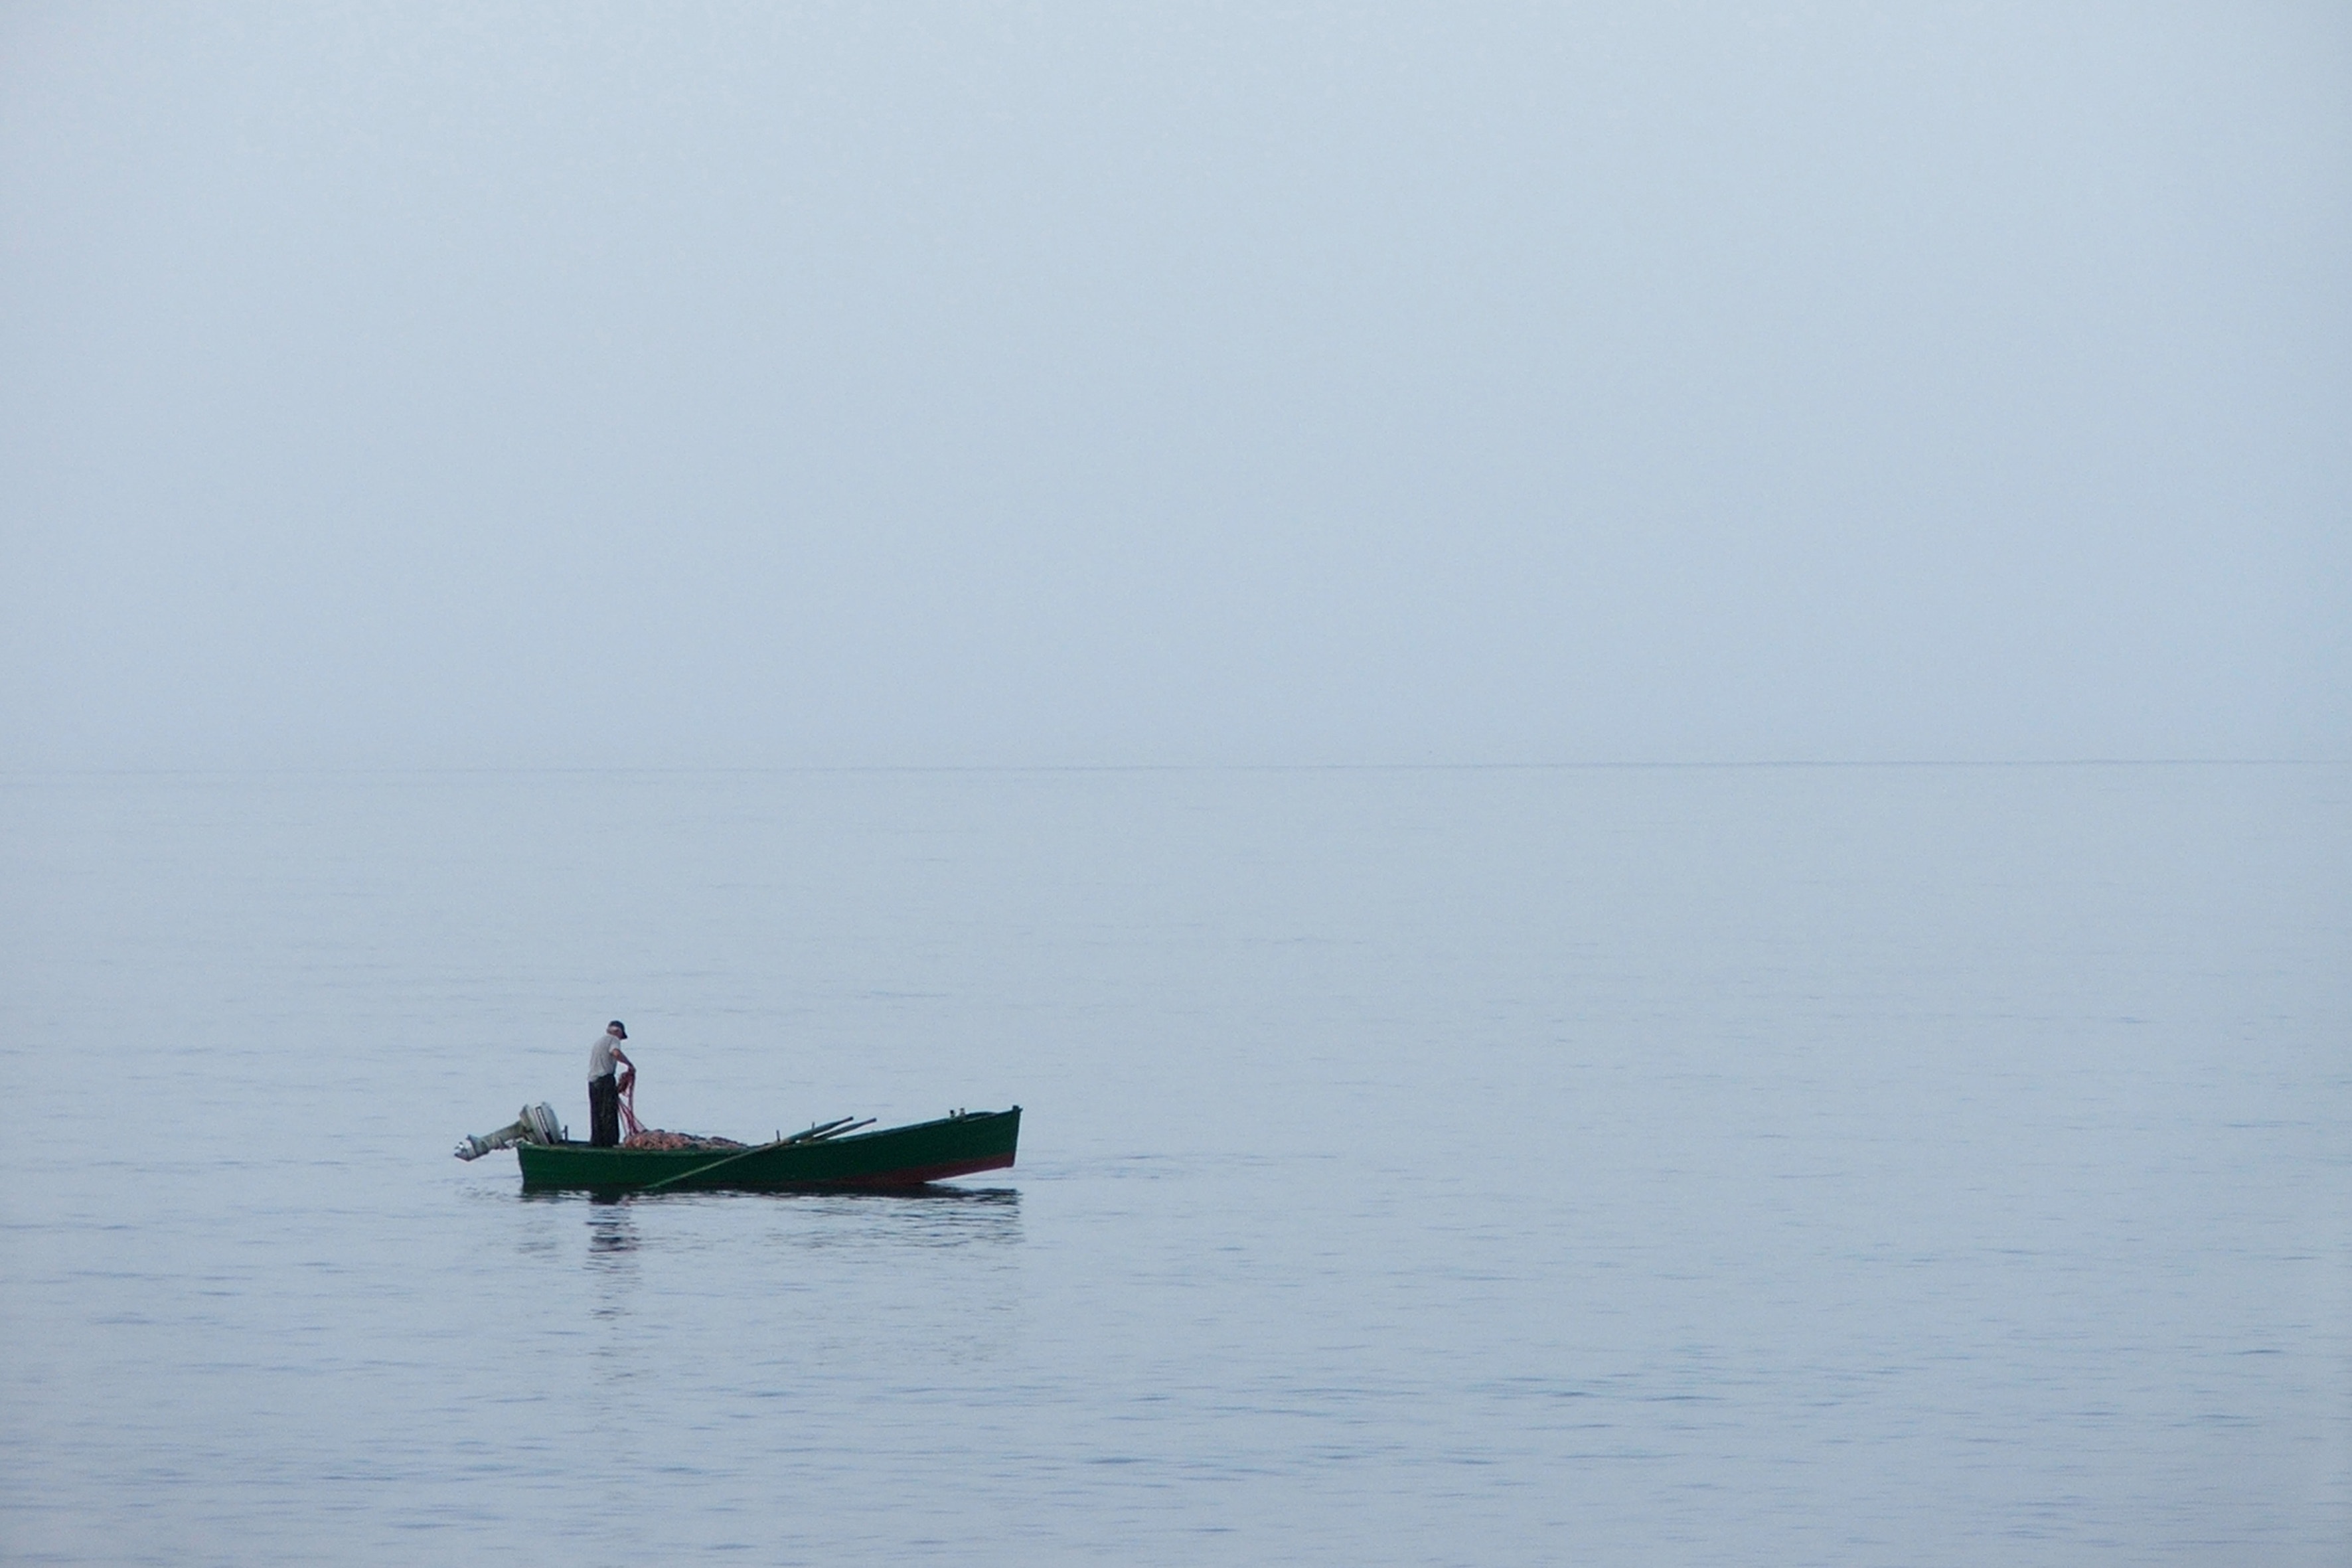
landscape, sea, outdoor, ocean, sky, sunrise, boat, morning, dusk, vehicle, fishing, fisherman, bay, blue, fish, boating, net, fishermen, watercraft, catch, atmospheric phenomenon, watercraft rowing